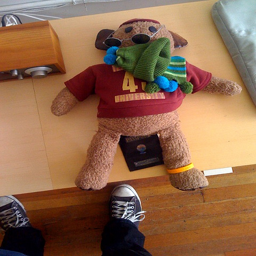
A brown teddy bear with a maroon shirt on.
Winter items are on top of a stuffed animal laying on the floor.
A person is standing near a teddy bear that laying on the floor.
A stuffed animal dressed in a shirt and sunglasses.
Stuffed bear with a large scarf and sports jersey.